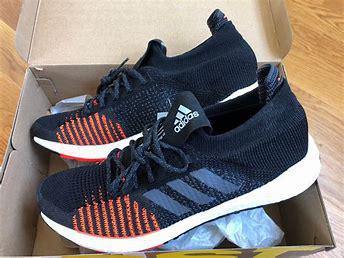
Brand: Adidas
Model: Pulseboost HD